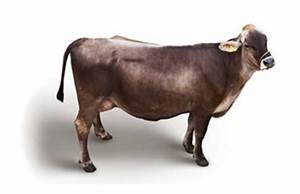
Label: mucca